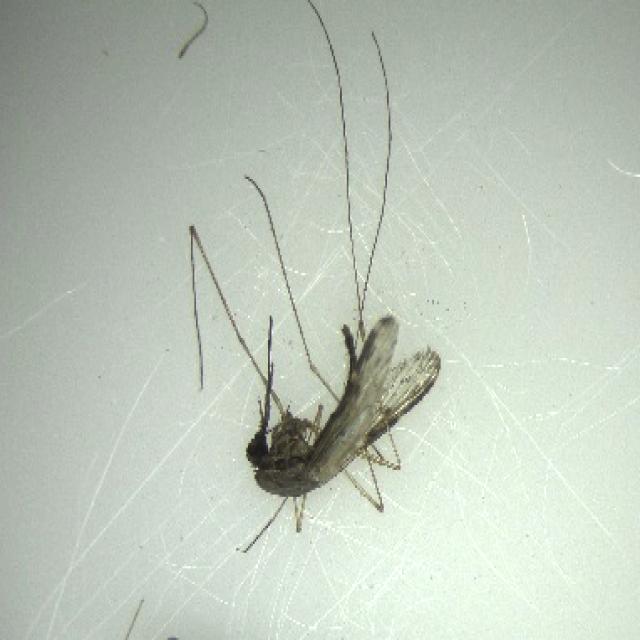
Species: anopheles_sinensis